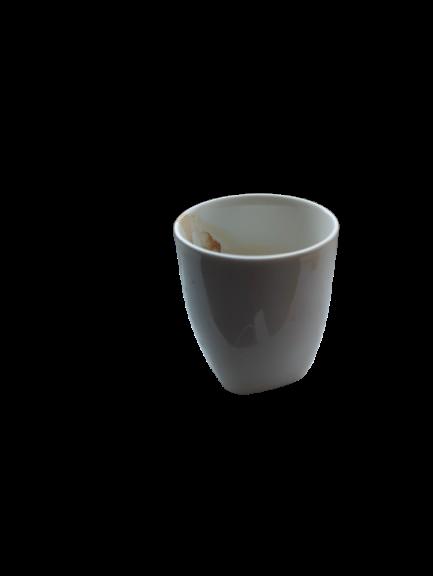
Waste category: trash